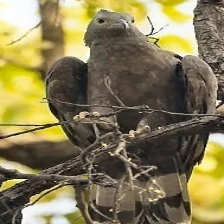
Species: GREY HEADED FISH EAGLE
Scientific name: ICHTHYOPHAGA ICHTHYAETUS